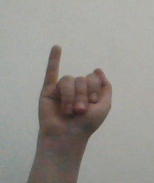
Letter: meem